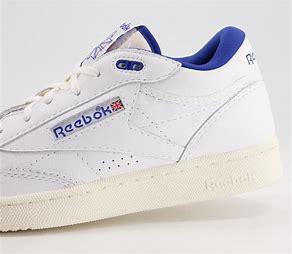
Brand: Reebok
Model: Club C